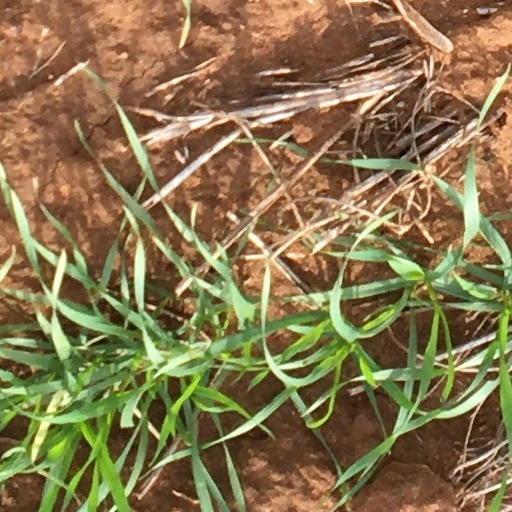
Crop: wheat